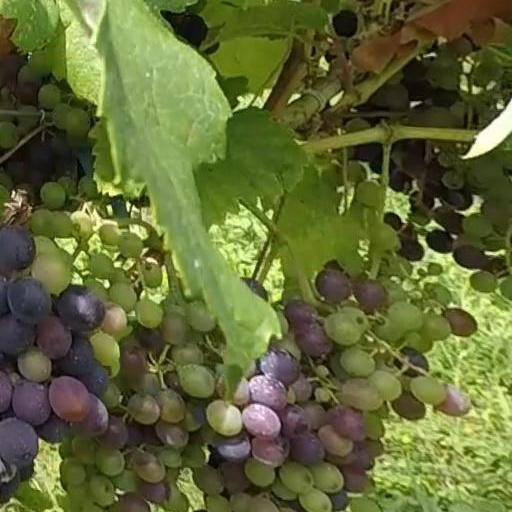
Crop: grape